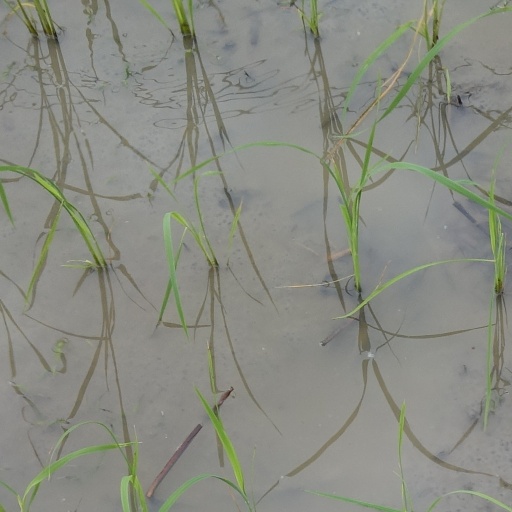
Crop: rice